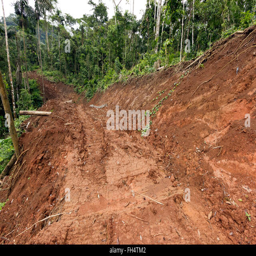
new road bulldozed through rainforest .